Sport in Berlin

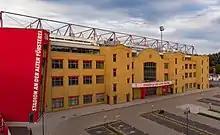
Exterior of Stadion An der Alten Försterei

Jahn developed well-known gymnastic equipment, invented also new apparatuses. Particularly by his main writing "Die Deutsche Turnkunst" (1816) the apparatus gymnastics developed to an independent kind of sport, and so the gym activities were not only limited to simple physical exercises, which he quoted as following: "Going, running, jumping, throwing, carrying are free exercises, everywhere applicable, as free as fresh air."